History of aviation

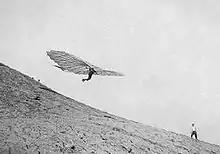
Otto Lilienthal, 29 May 1895

In 1856, Frenchman Jean-Marie Le Bris made the first flight higher than his point of departure, by having his glider ""L'Albatros artificiel" pulled by a horse on a beach. He reportedly achieved a height of 100 metres, over a distance of 200 metres.